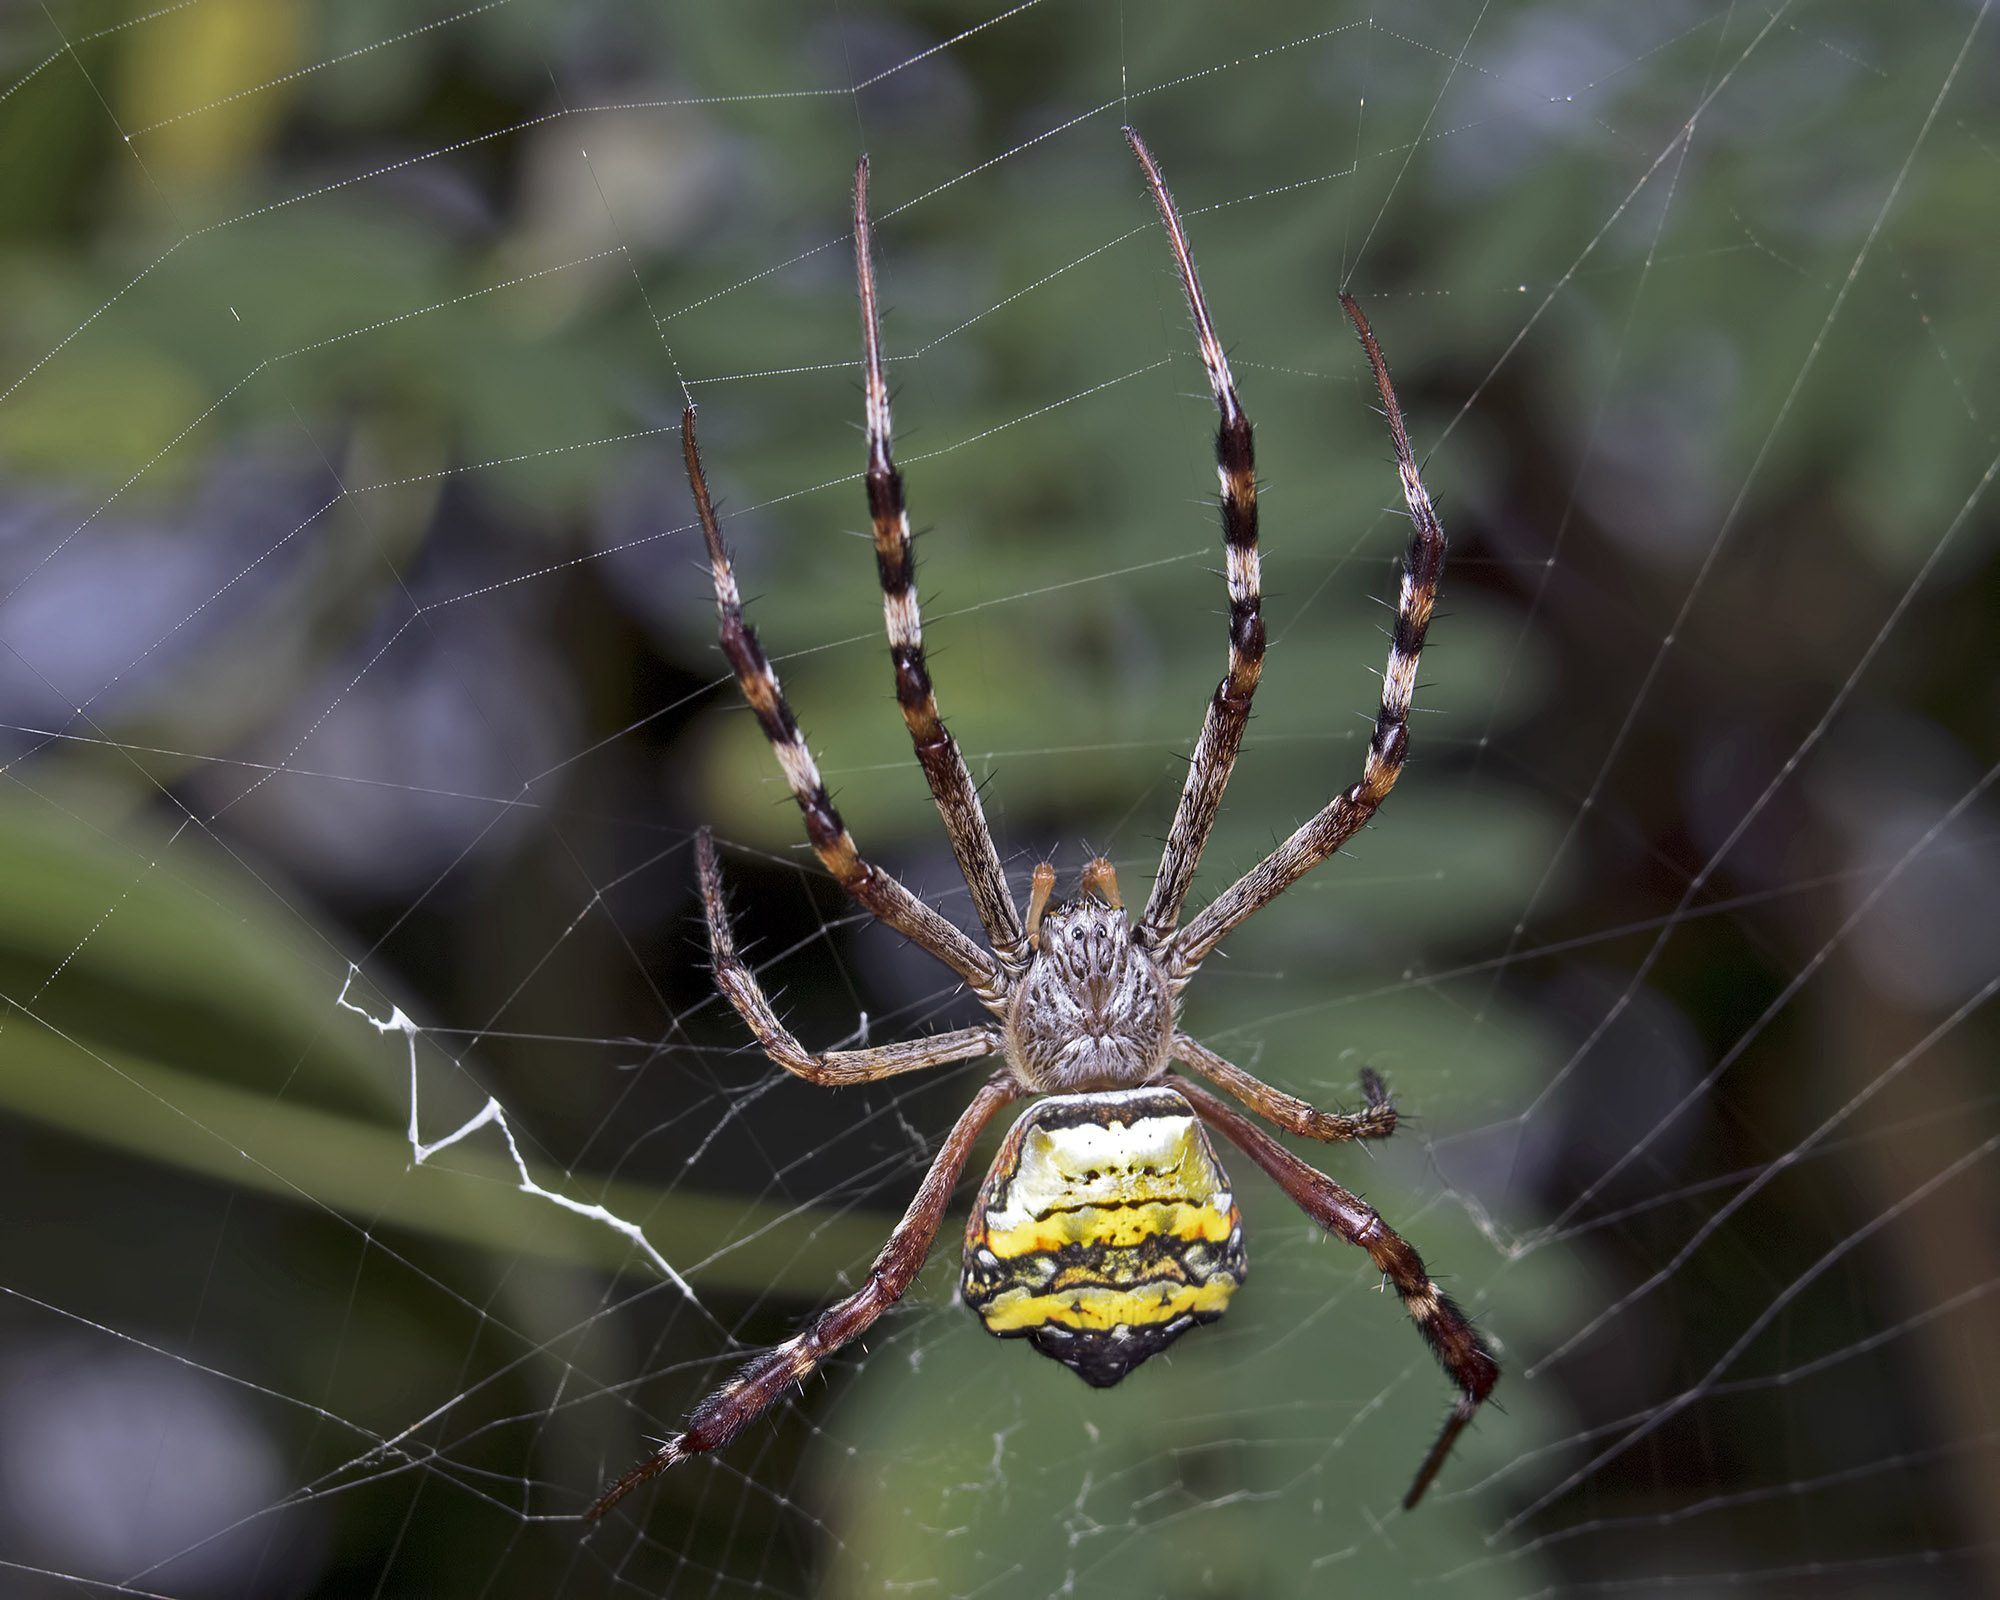
nature, fauna, material, invertebrate, spider web, close up, spider, arachnid, india, arthropoda, arachnida, araneae, argiope, ariansuresh, skanfarmhouse, andhrapradesh, animalia, otherextensiontube13mm, araneidae, signaturespider, argiopinae, diffusedinternalflash, macro photography, arthropod, european garden spider, araneus, orb weaver spider, yellow garden spider